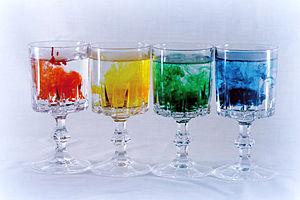
Colorants de différentes couleurs dans des verres d'eau.
Un colorant plastosoluble ou dispersé sert à teindre les fibres artificielles et synthétiques.